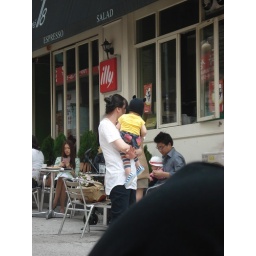
&amp;quot;sidewalk&amp;quot; cafe in Korea = tables and chairs in the street